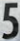
Number: 5